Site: brandenburg
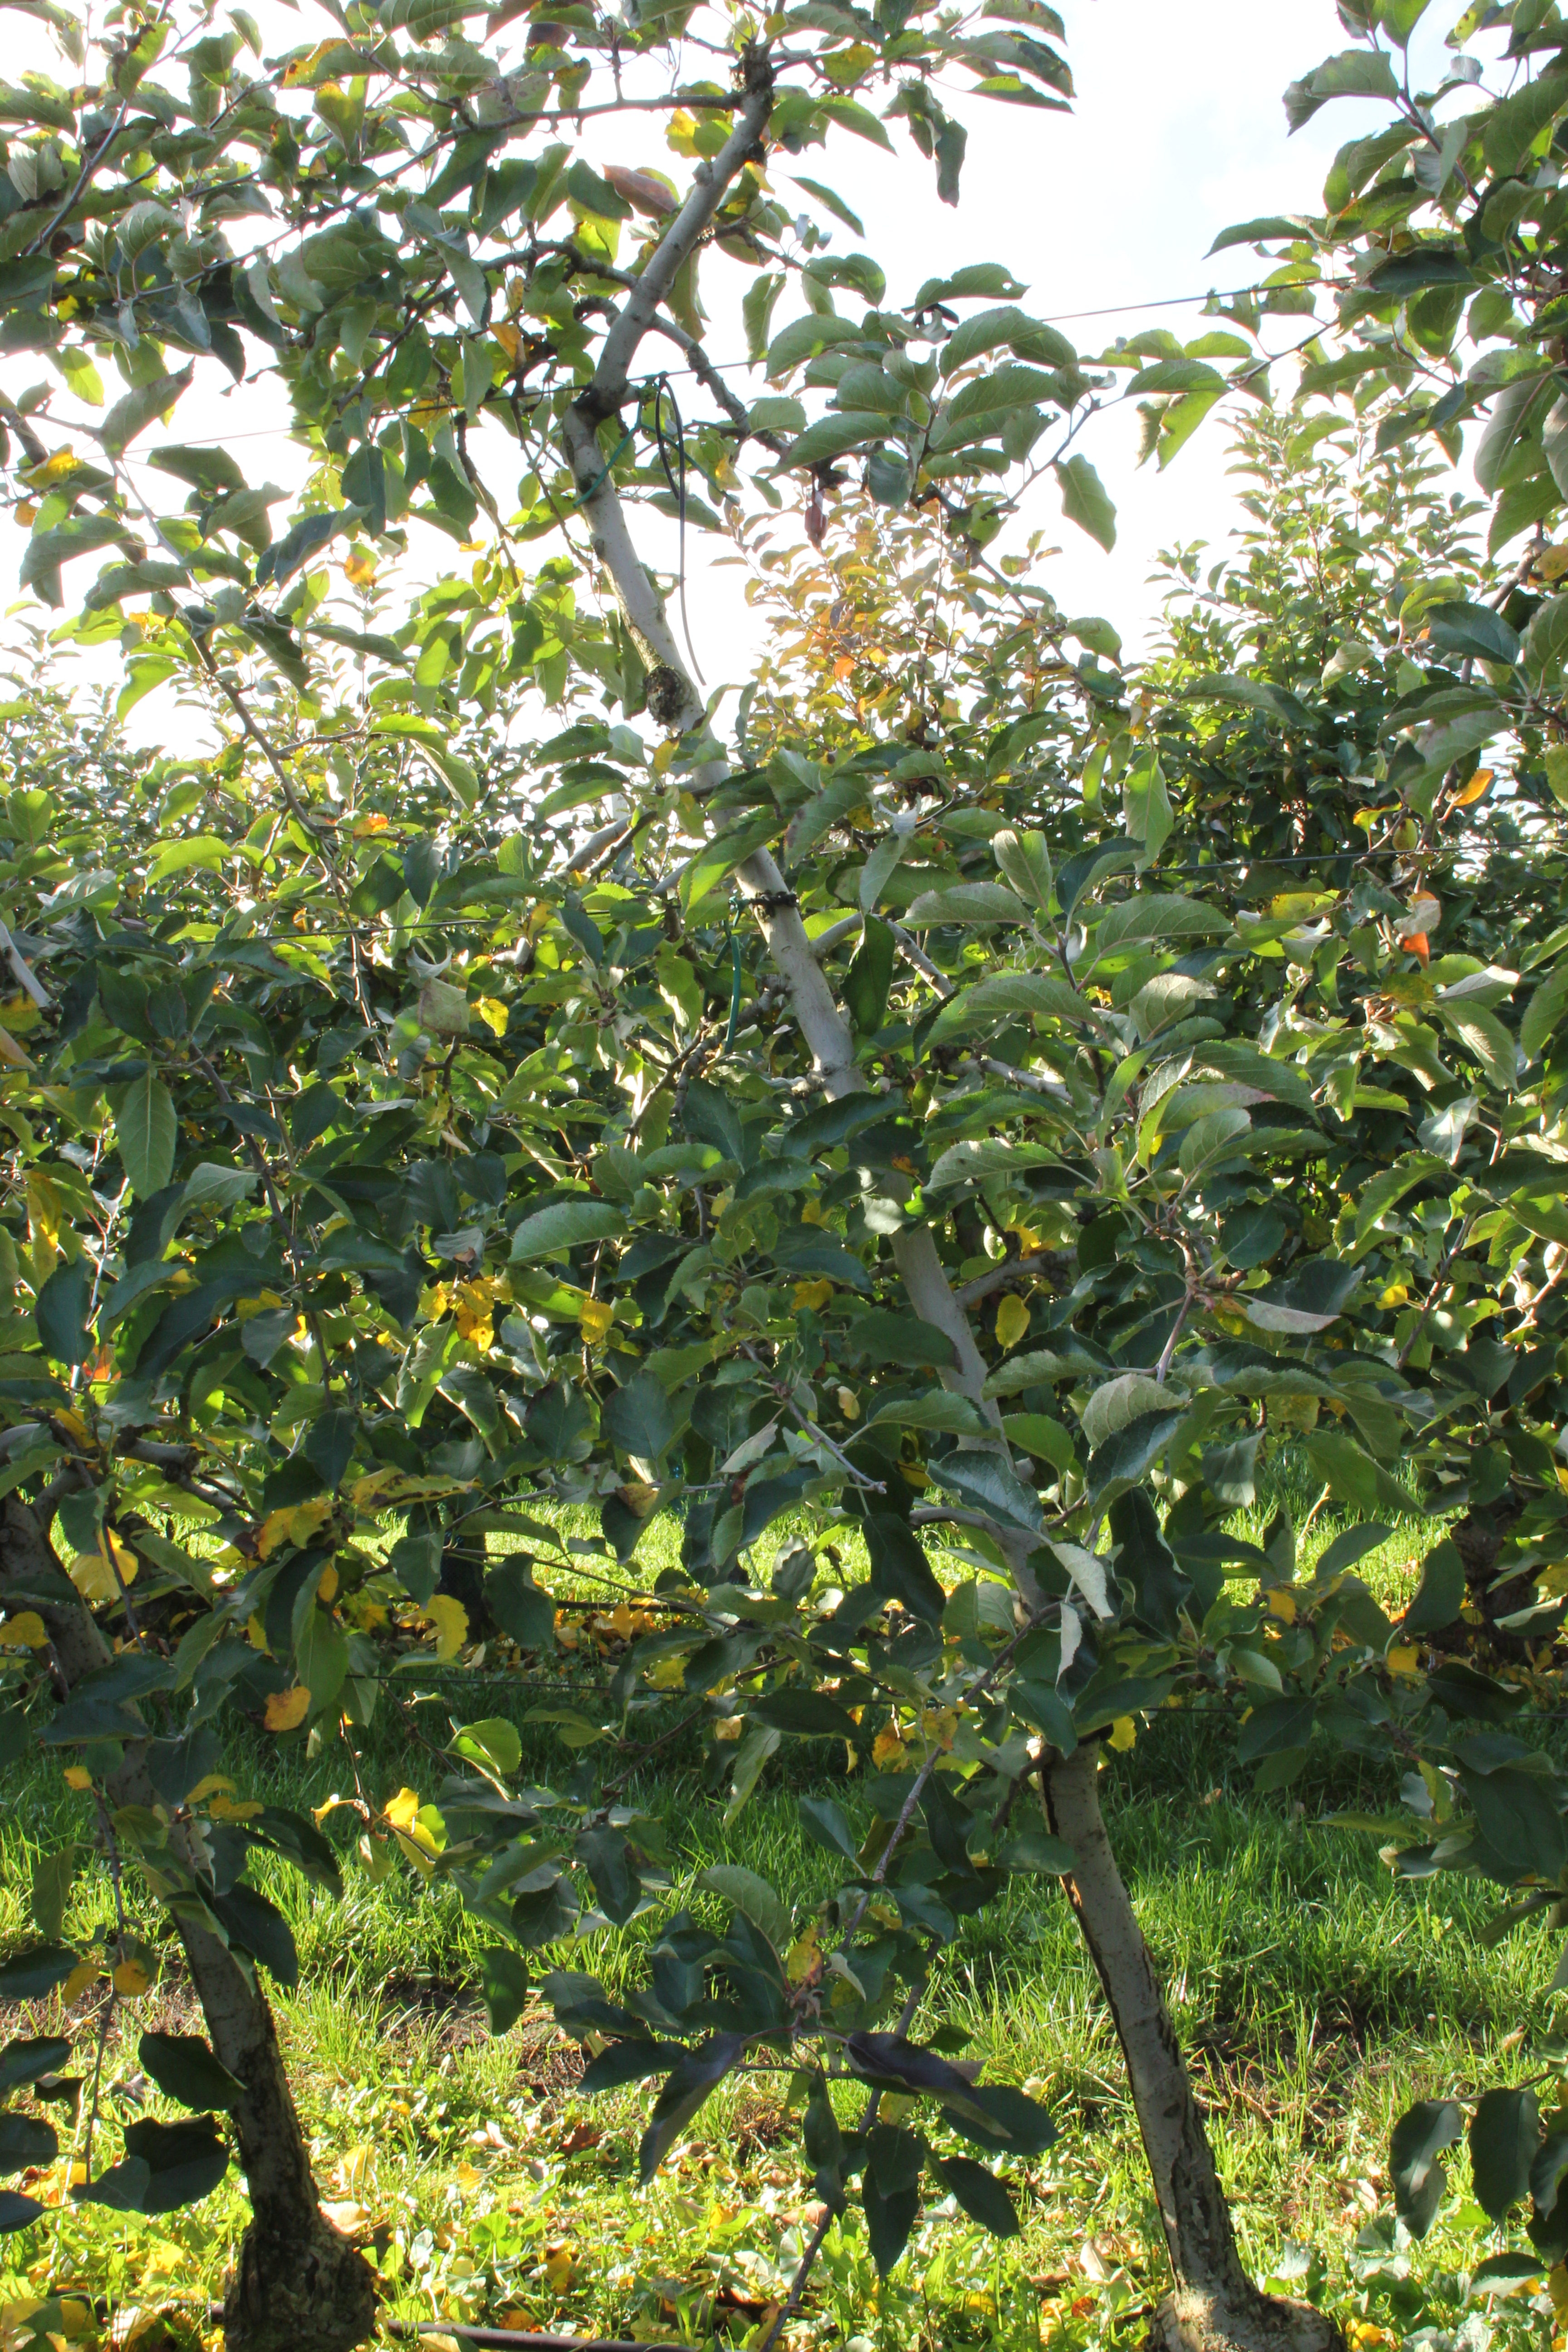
Growth stage (BBCH 91): Senescence, beginning of dormancy